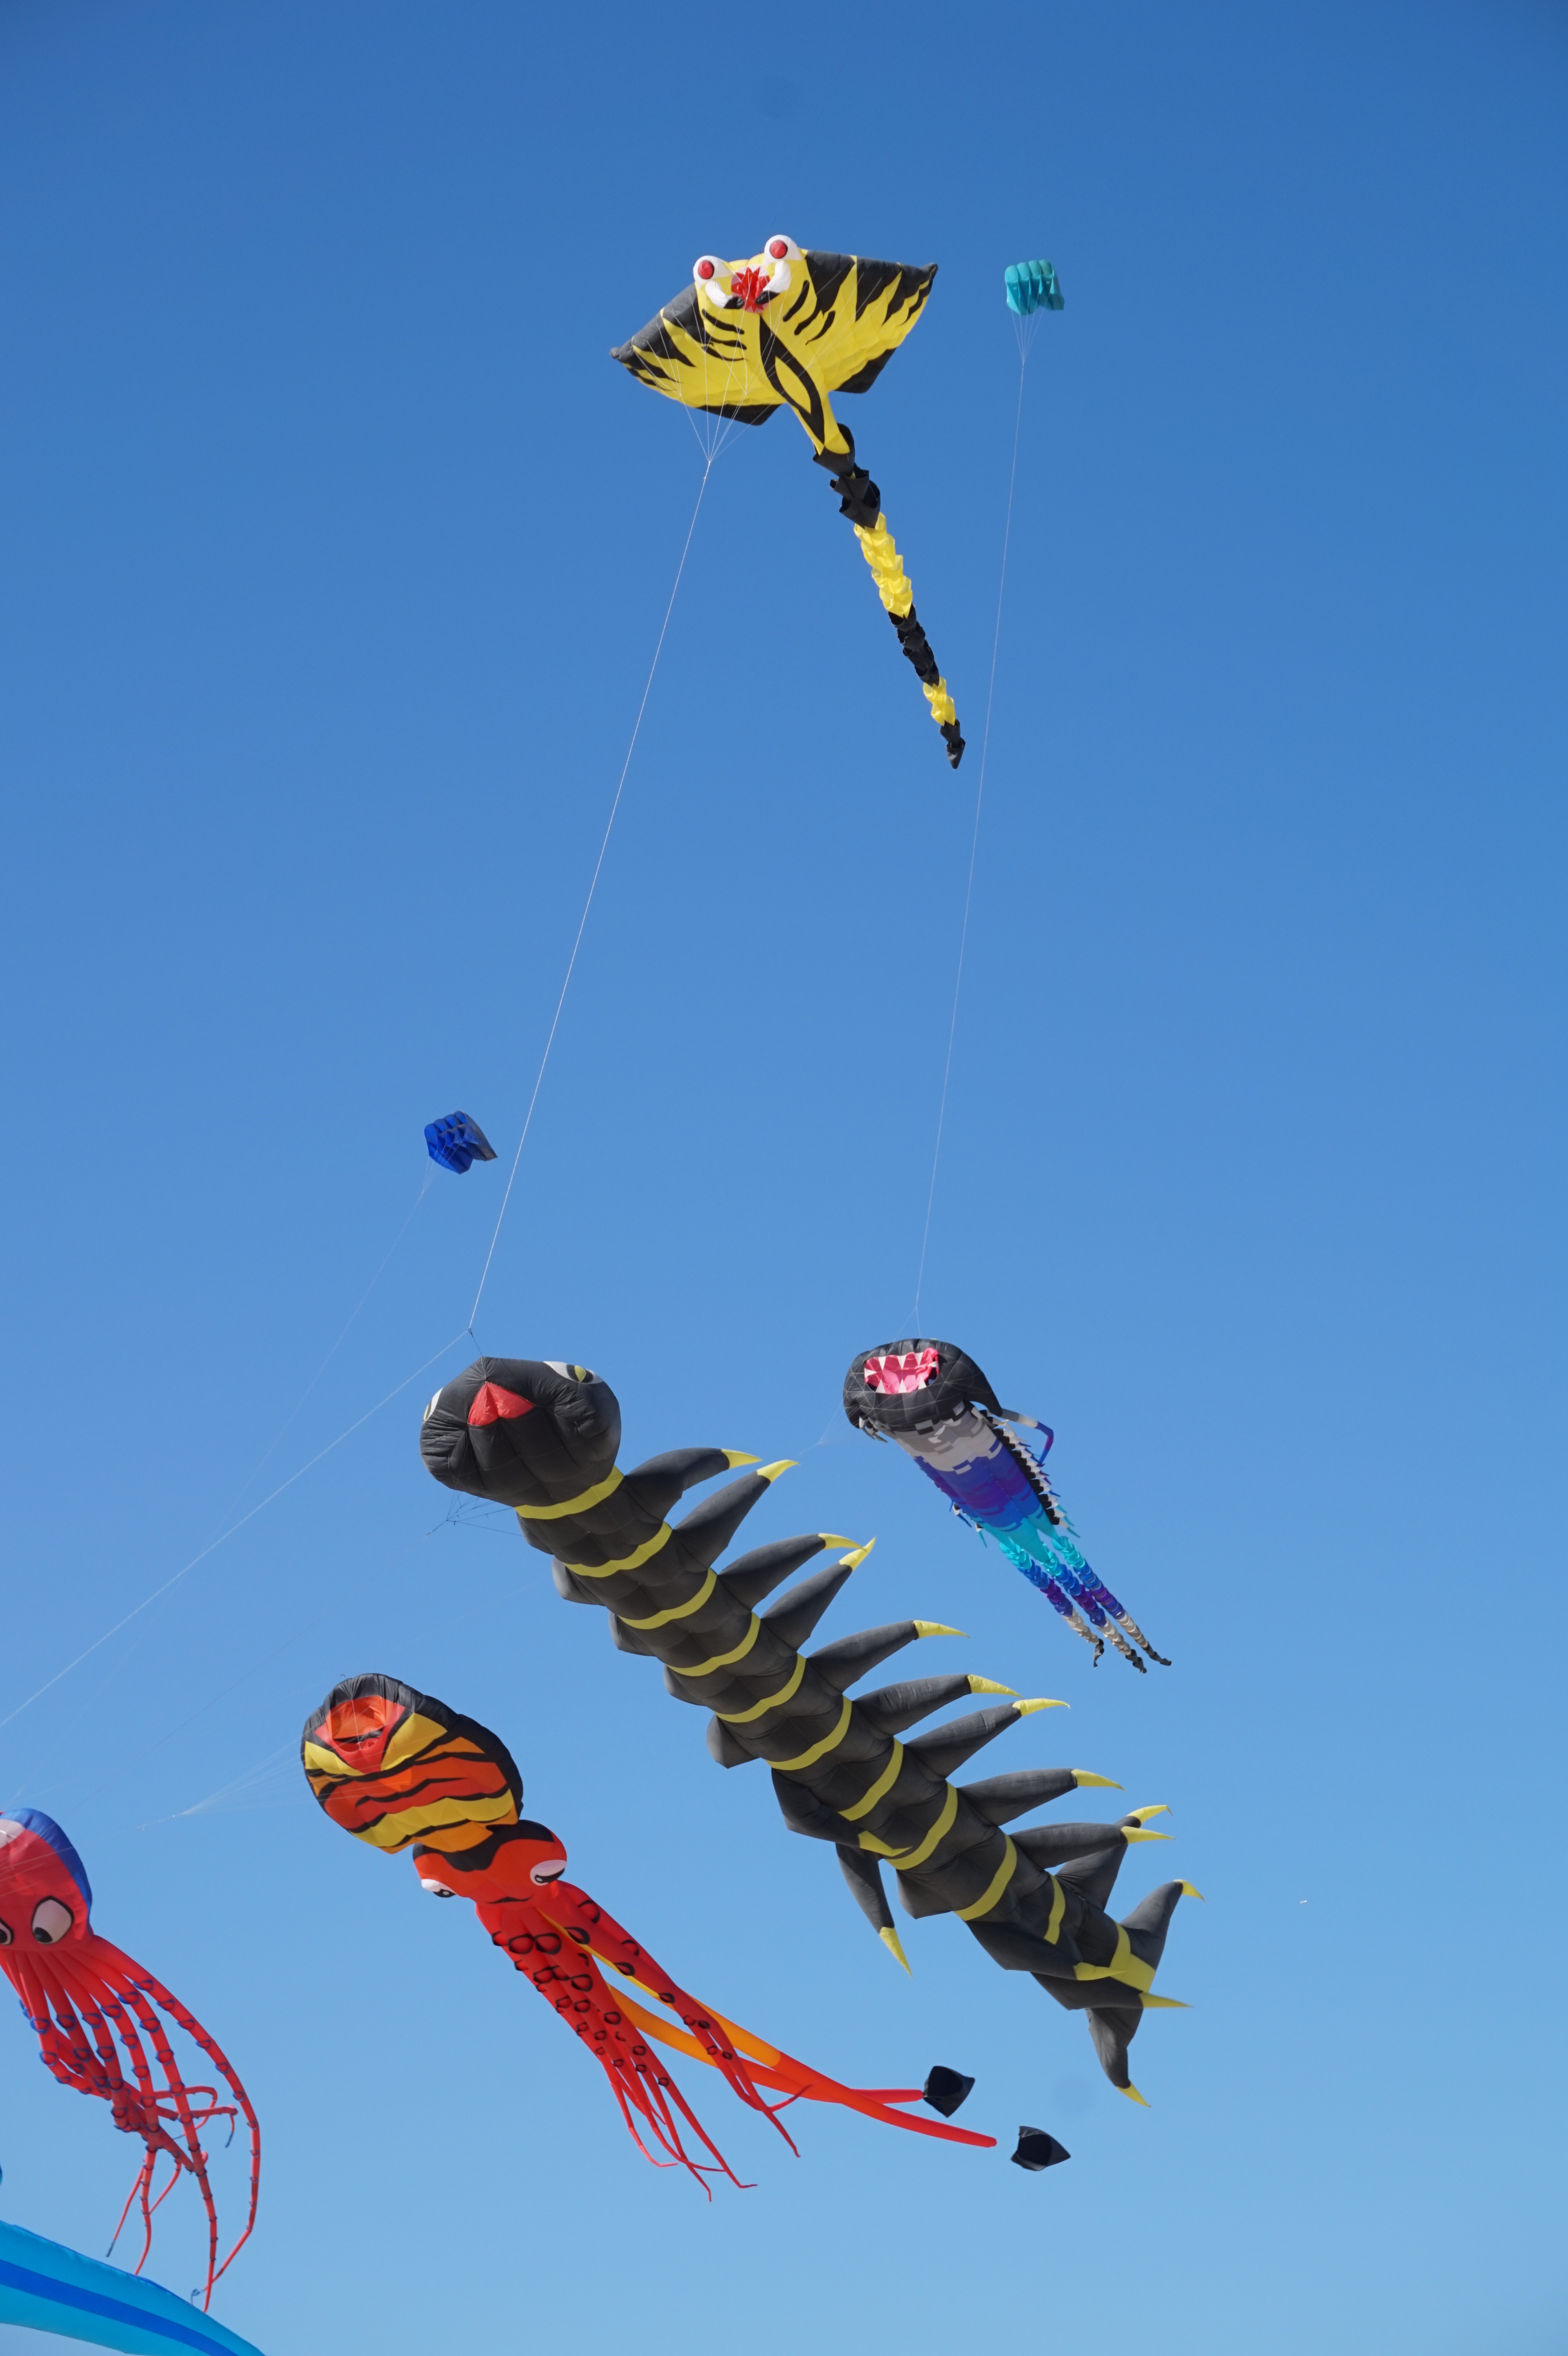
sky, wind, kite, extreme sport, toy, parachute, sports, parachuting, atmosphere of earth, windsports, kite sports, individual sports, sport kite, berck plage